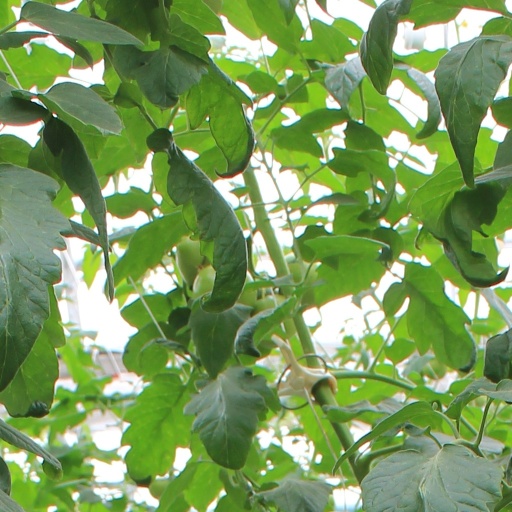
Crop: tomato